History of professional soccer in Seattle

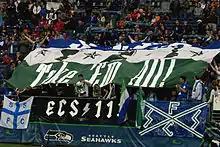
Emerald City Supporters display at the 2008 home opener

Starting with the 2005 USL Division One season, the Sounders made it a top priority to win the USL postseason championship, especially following their shortcomings in 2004, with a defeat against Montreal Impact. During their 2005 campaign, Sounders goalie Preston Burpo, was second in the league in goals against average, averaging .85 goals a match. That season, defender Taylor Graham won the league's "Defender of the Year" award as well and was named to the "USL First Division Best XI" that year, too. In 2005, the Sounders finished in fourth place, and went on to win the championship against the Richmond Kickers in penalty kicks.